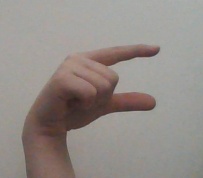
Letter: dal